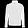
Label: Coat